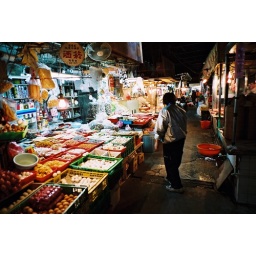
market beside my home